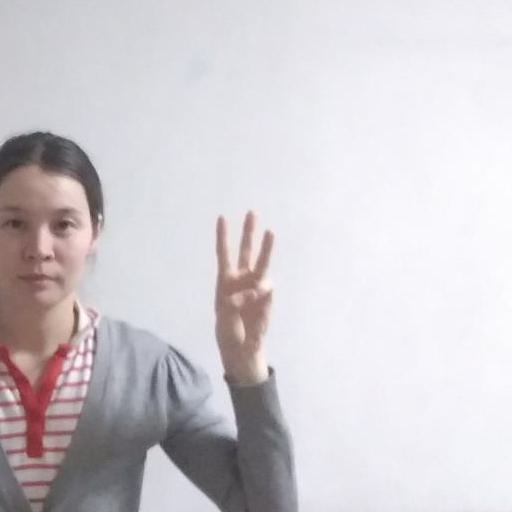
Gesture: three